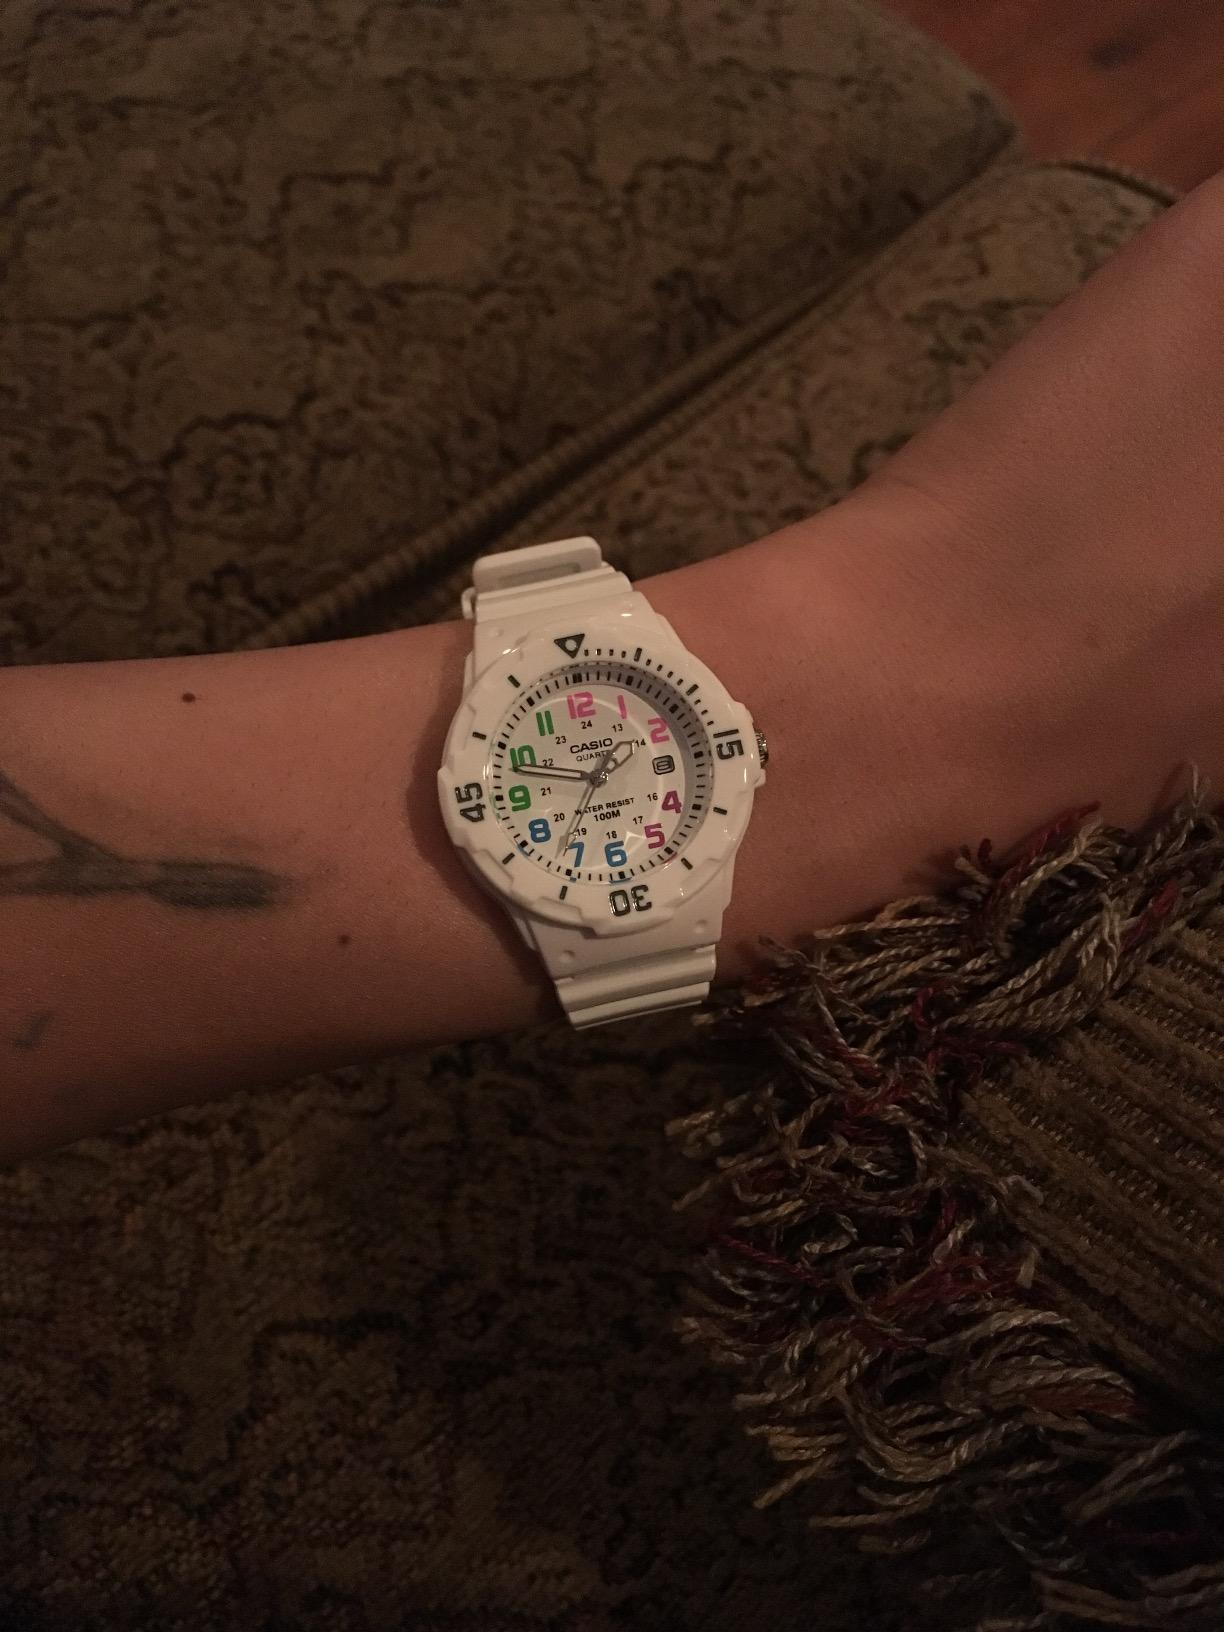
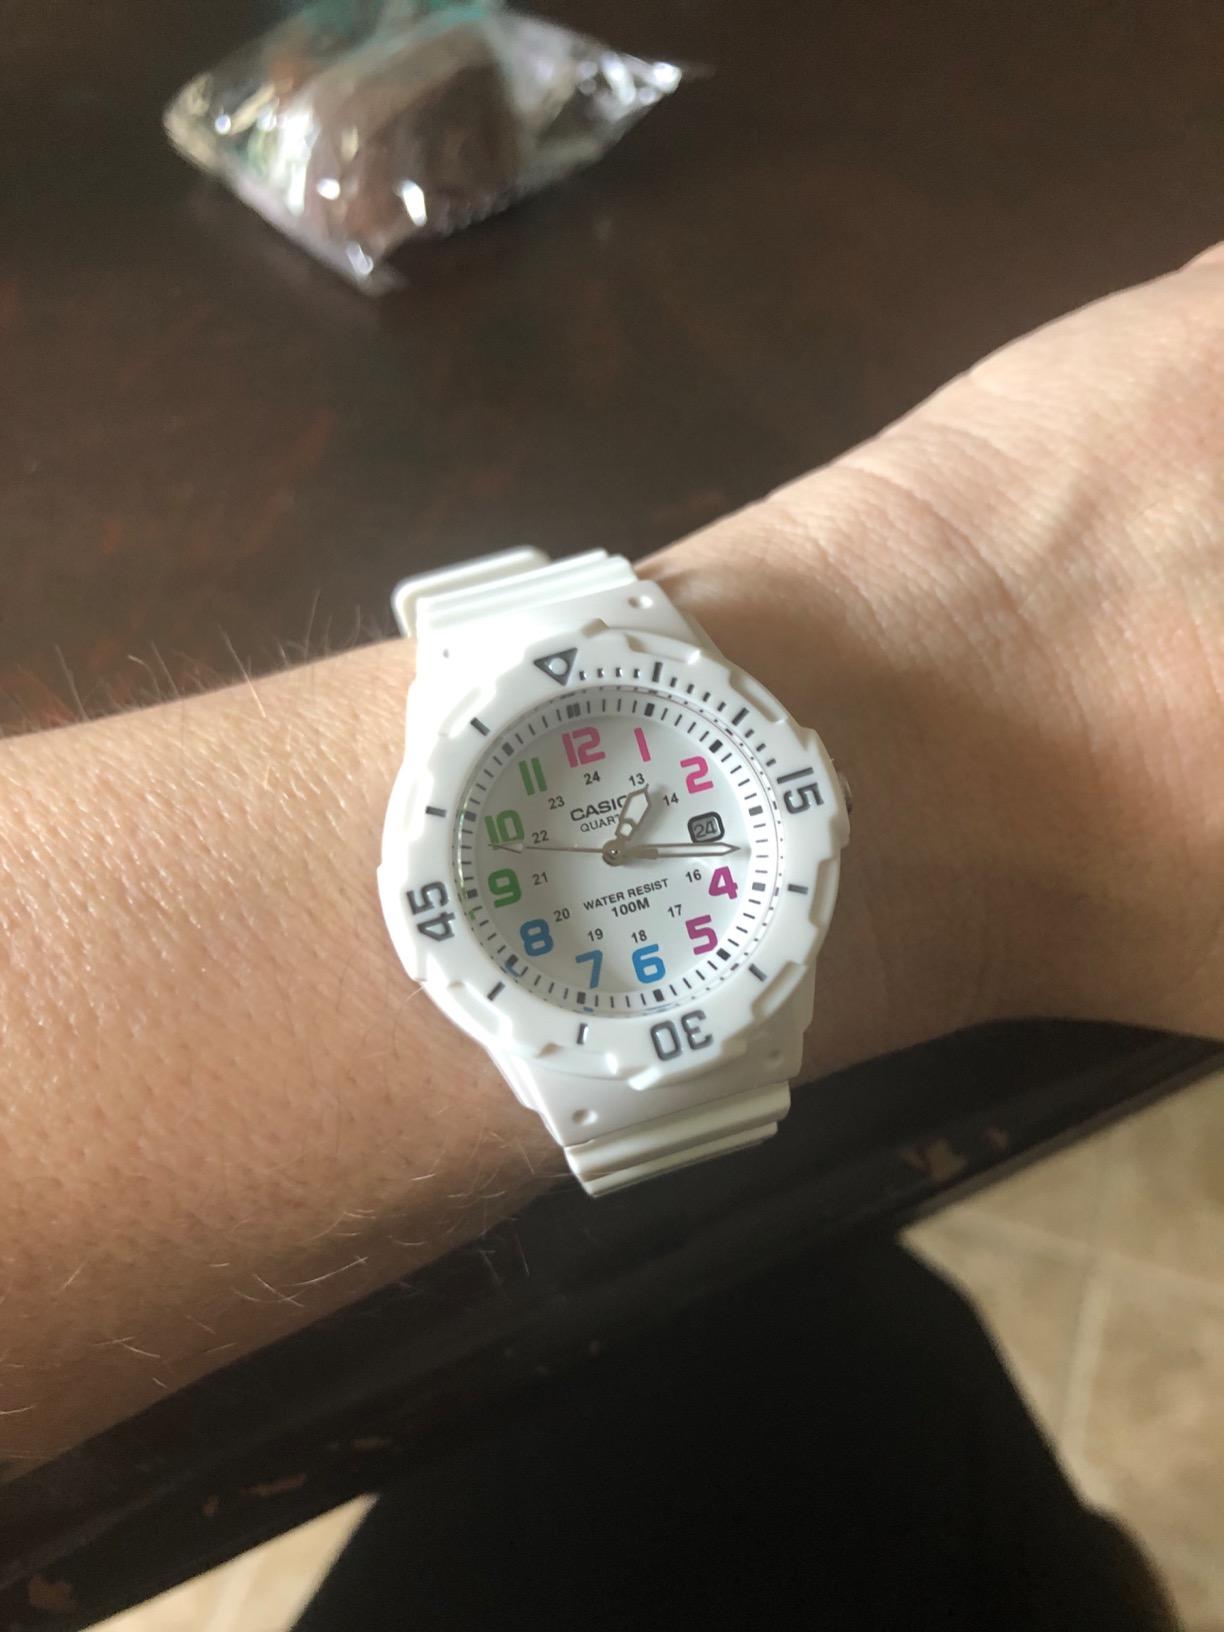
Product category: accessories_watch
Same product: yes